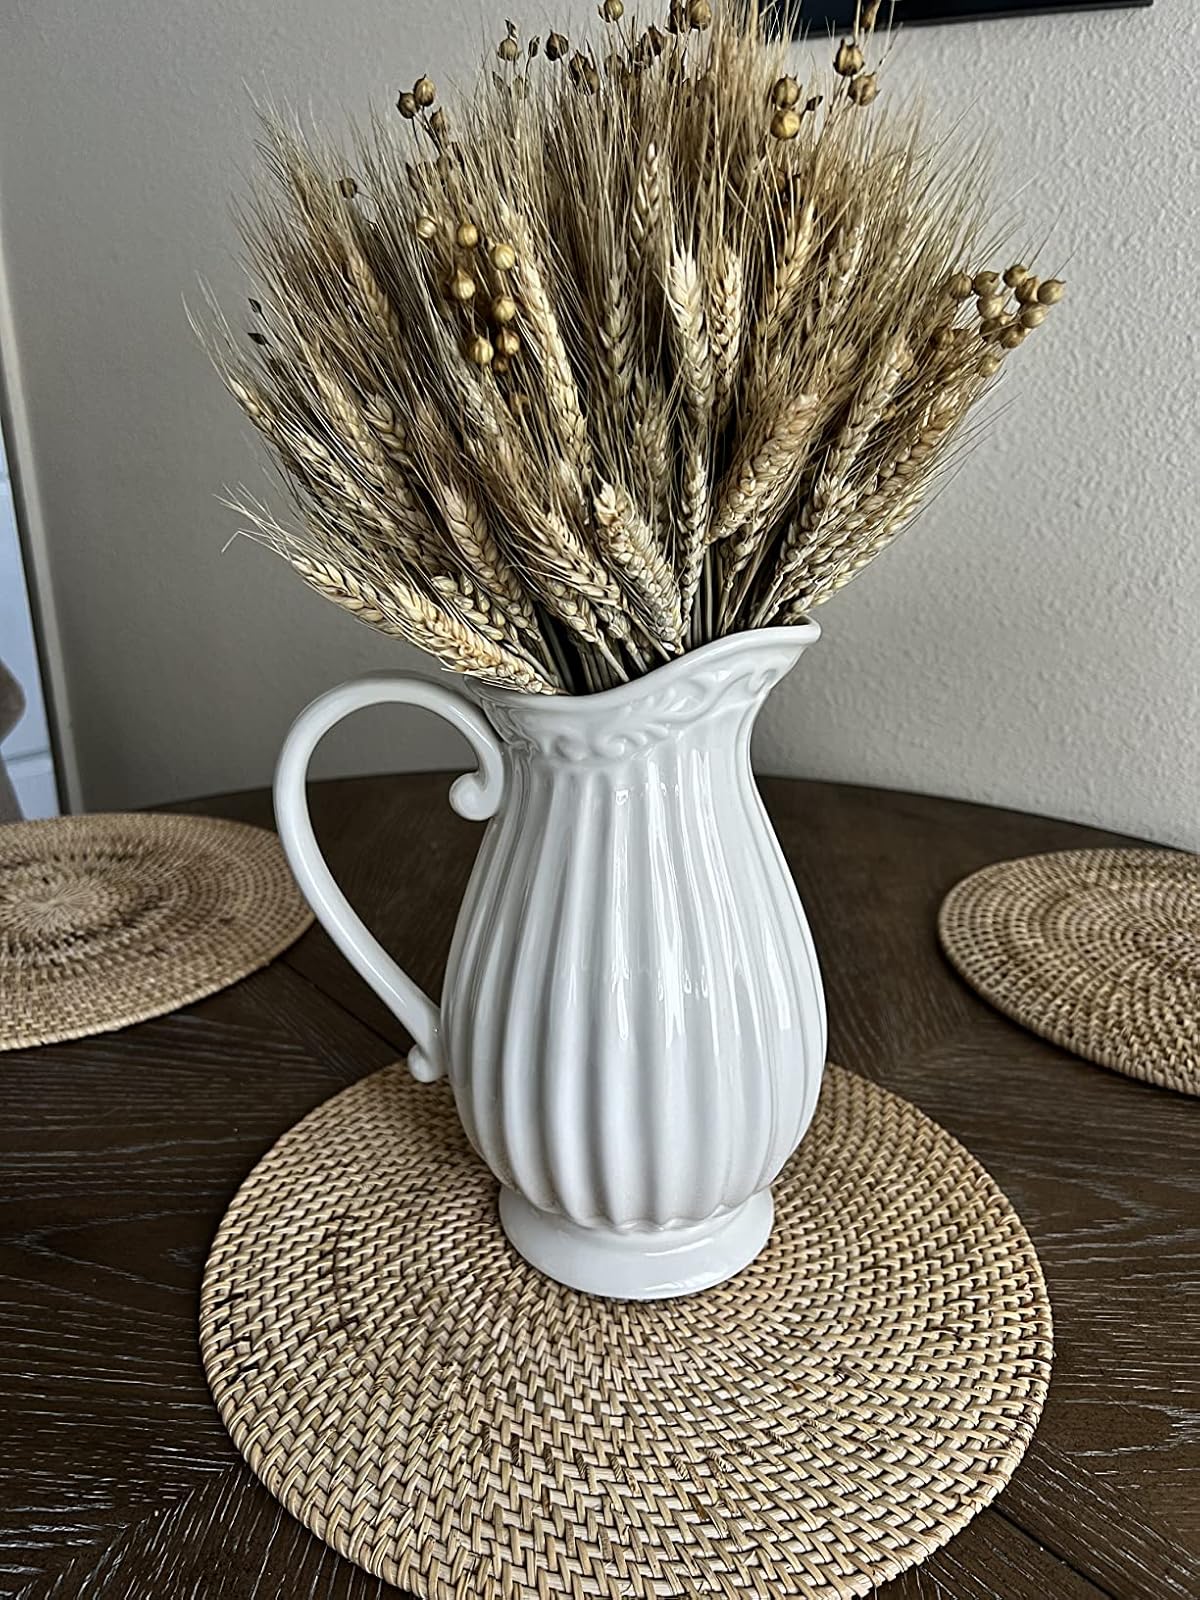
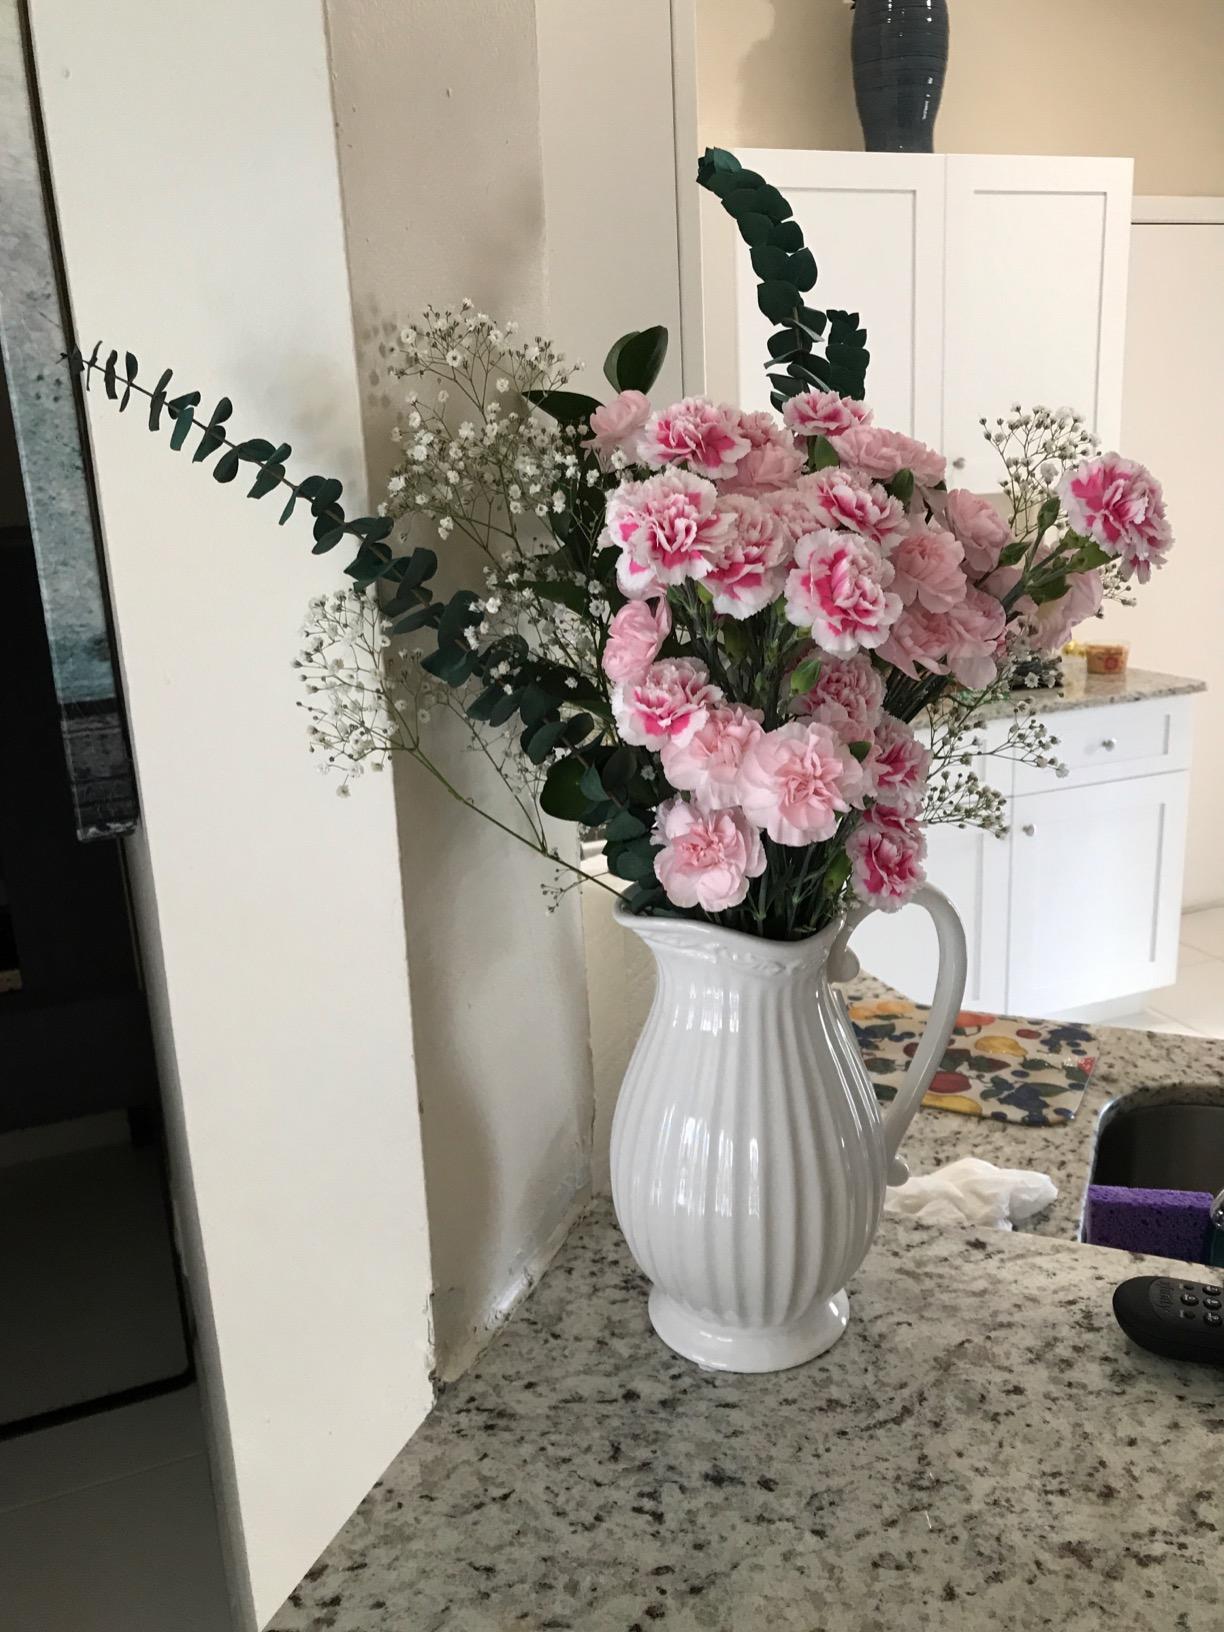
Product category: vase
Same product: yes